Georg Friedrich Creuzer

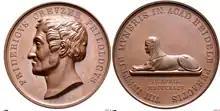
Medaille Georg Friedrich Creuzer 1844

He was born at Marburg, the son of a bookbinder. After studying at Marburg and at the University of Jena, he went to Leipzig as a private tutor; but in 1802 he was appointed professor at Marburg, and two years later professor of philology and ancient history at Heidelberg. He held the latter position for nearly forty-five years, with the exception of a short time spent at the University of Leiden, where his health was affected by the Dutch climate.